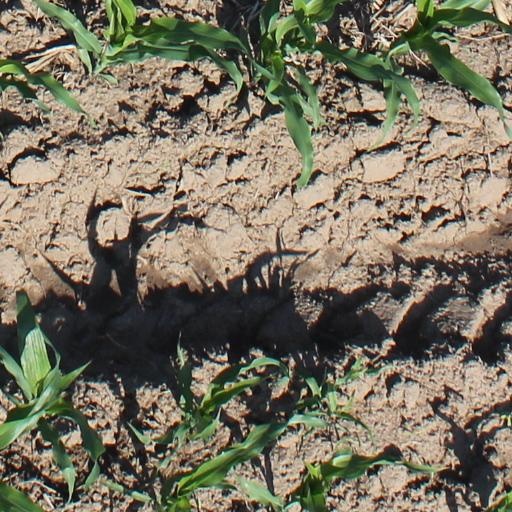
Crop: maize; corn